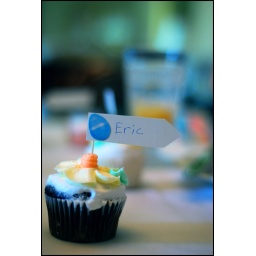
Our seats around the table were marked by cupcakes with name tags on them.